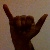
The image shows a hand gesture representing the letter 'Y' in Indian Sign Language.